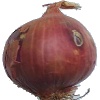
Label: Onion Red 1